Cory McCray

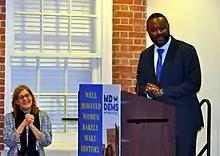
McCray speaking at a Women's Diversity Leadership Council event, 2019

McCray was born in Baltimore, Maryland and attended Fairmount-Harford High School. Shortly after McCray's 18th birthday, he signed up for an apprenticeship program with the International Brotherhood of Electrical Workers, where he later served as an organizer. The program gave him enough money to start investing in real estate, purchasing his first house at 20. By age 25, he owned seven houses. In 2011, McCray received an Associate degree in business management from the Baltimore City Community College and a Bachelor of Arts degree from the National Labor College in 2013. From 2011 to 2013, he served on the Baltimore City Board of Elections.